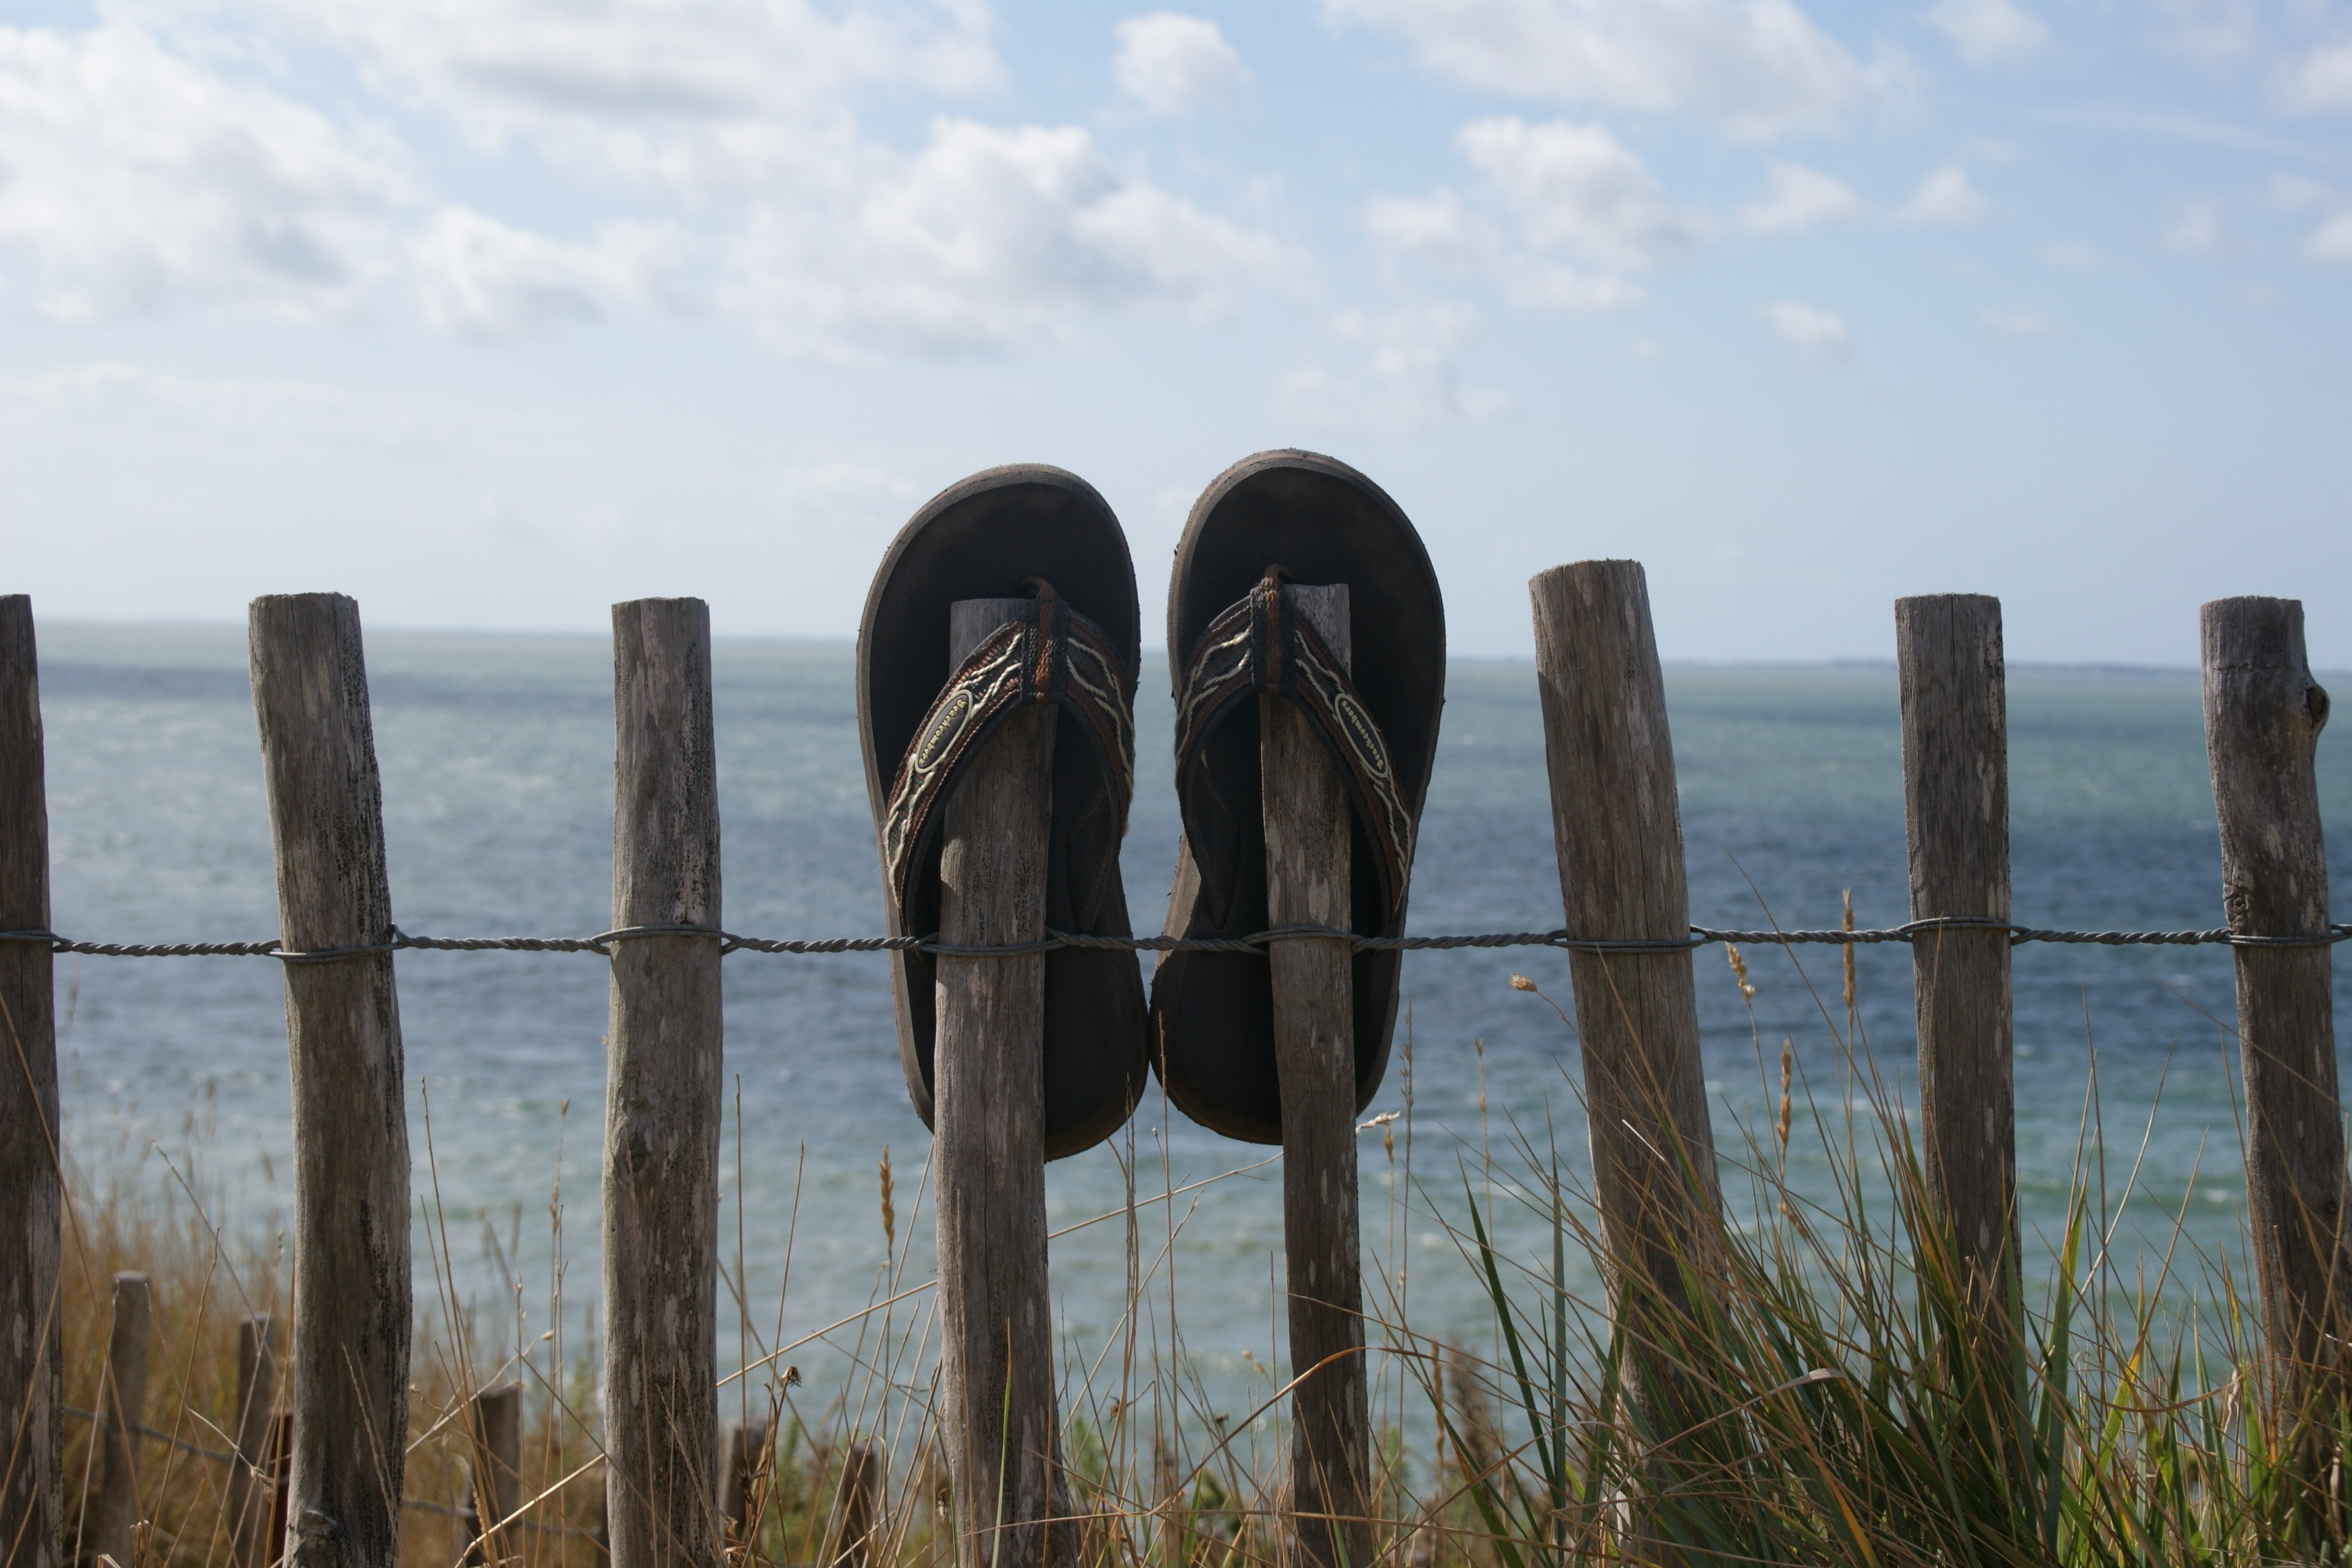
beach, sea, water, rock, wood, sun, wind, monument, statue, relax, holiday, material, sculpture, art, sandals, monolith, flip flops, outdoor structure